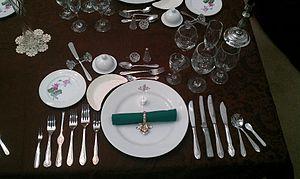
Un service de table est un assortiment d’objets qui, déposé sur une table, permet à une personne de se restaurer. Tous les objets qui, à un moment donné, se retrouveront sur la table pour un repas.